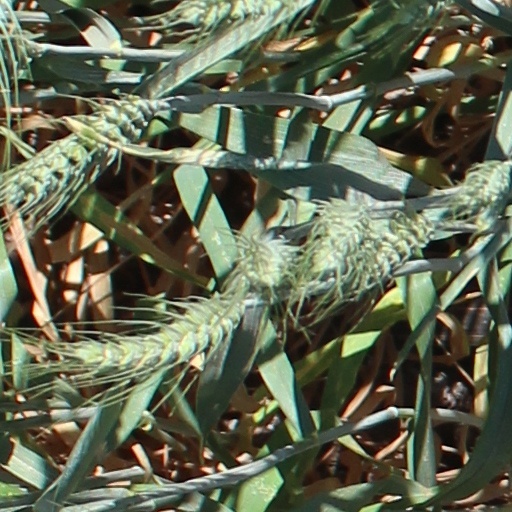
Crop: wheat